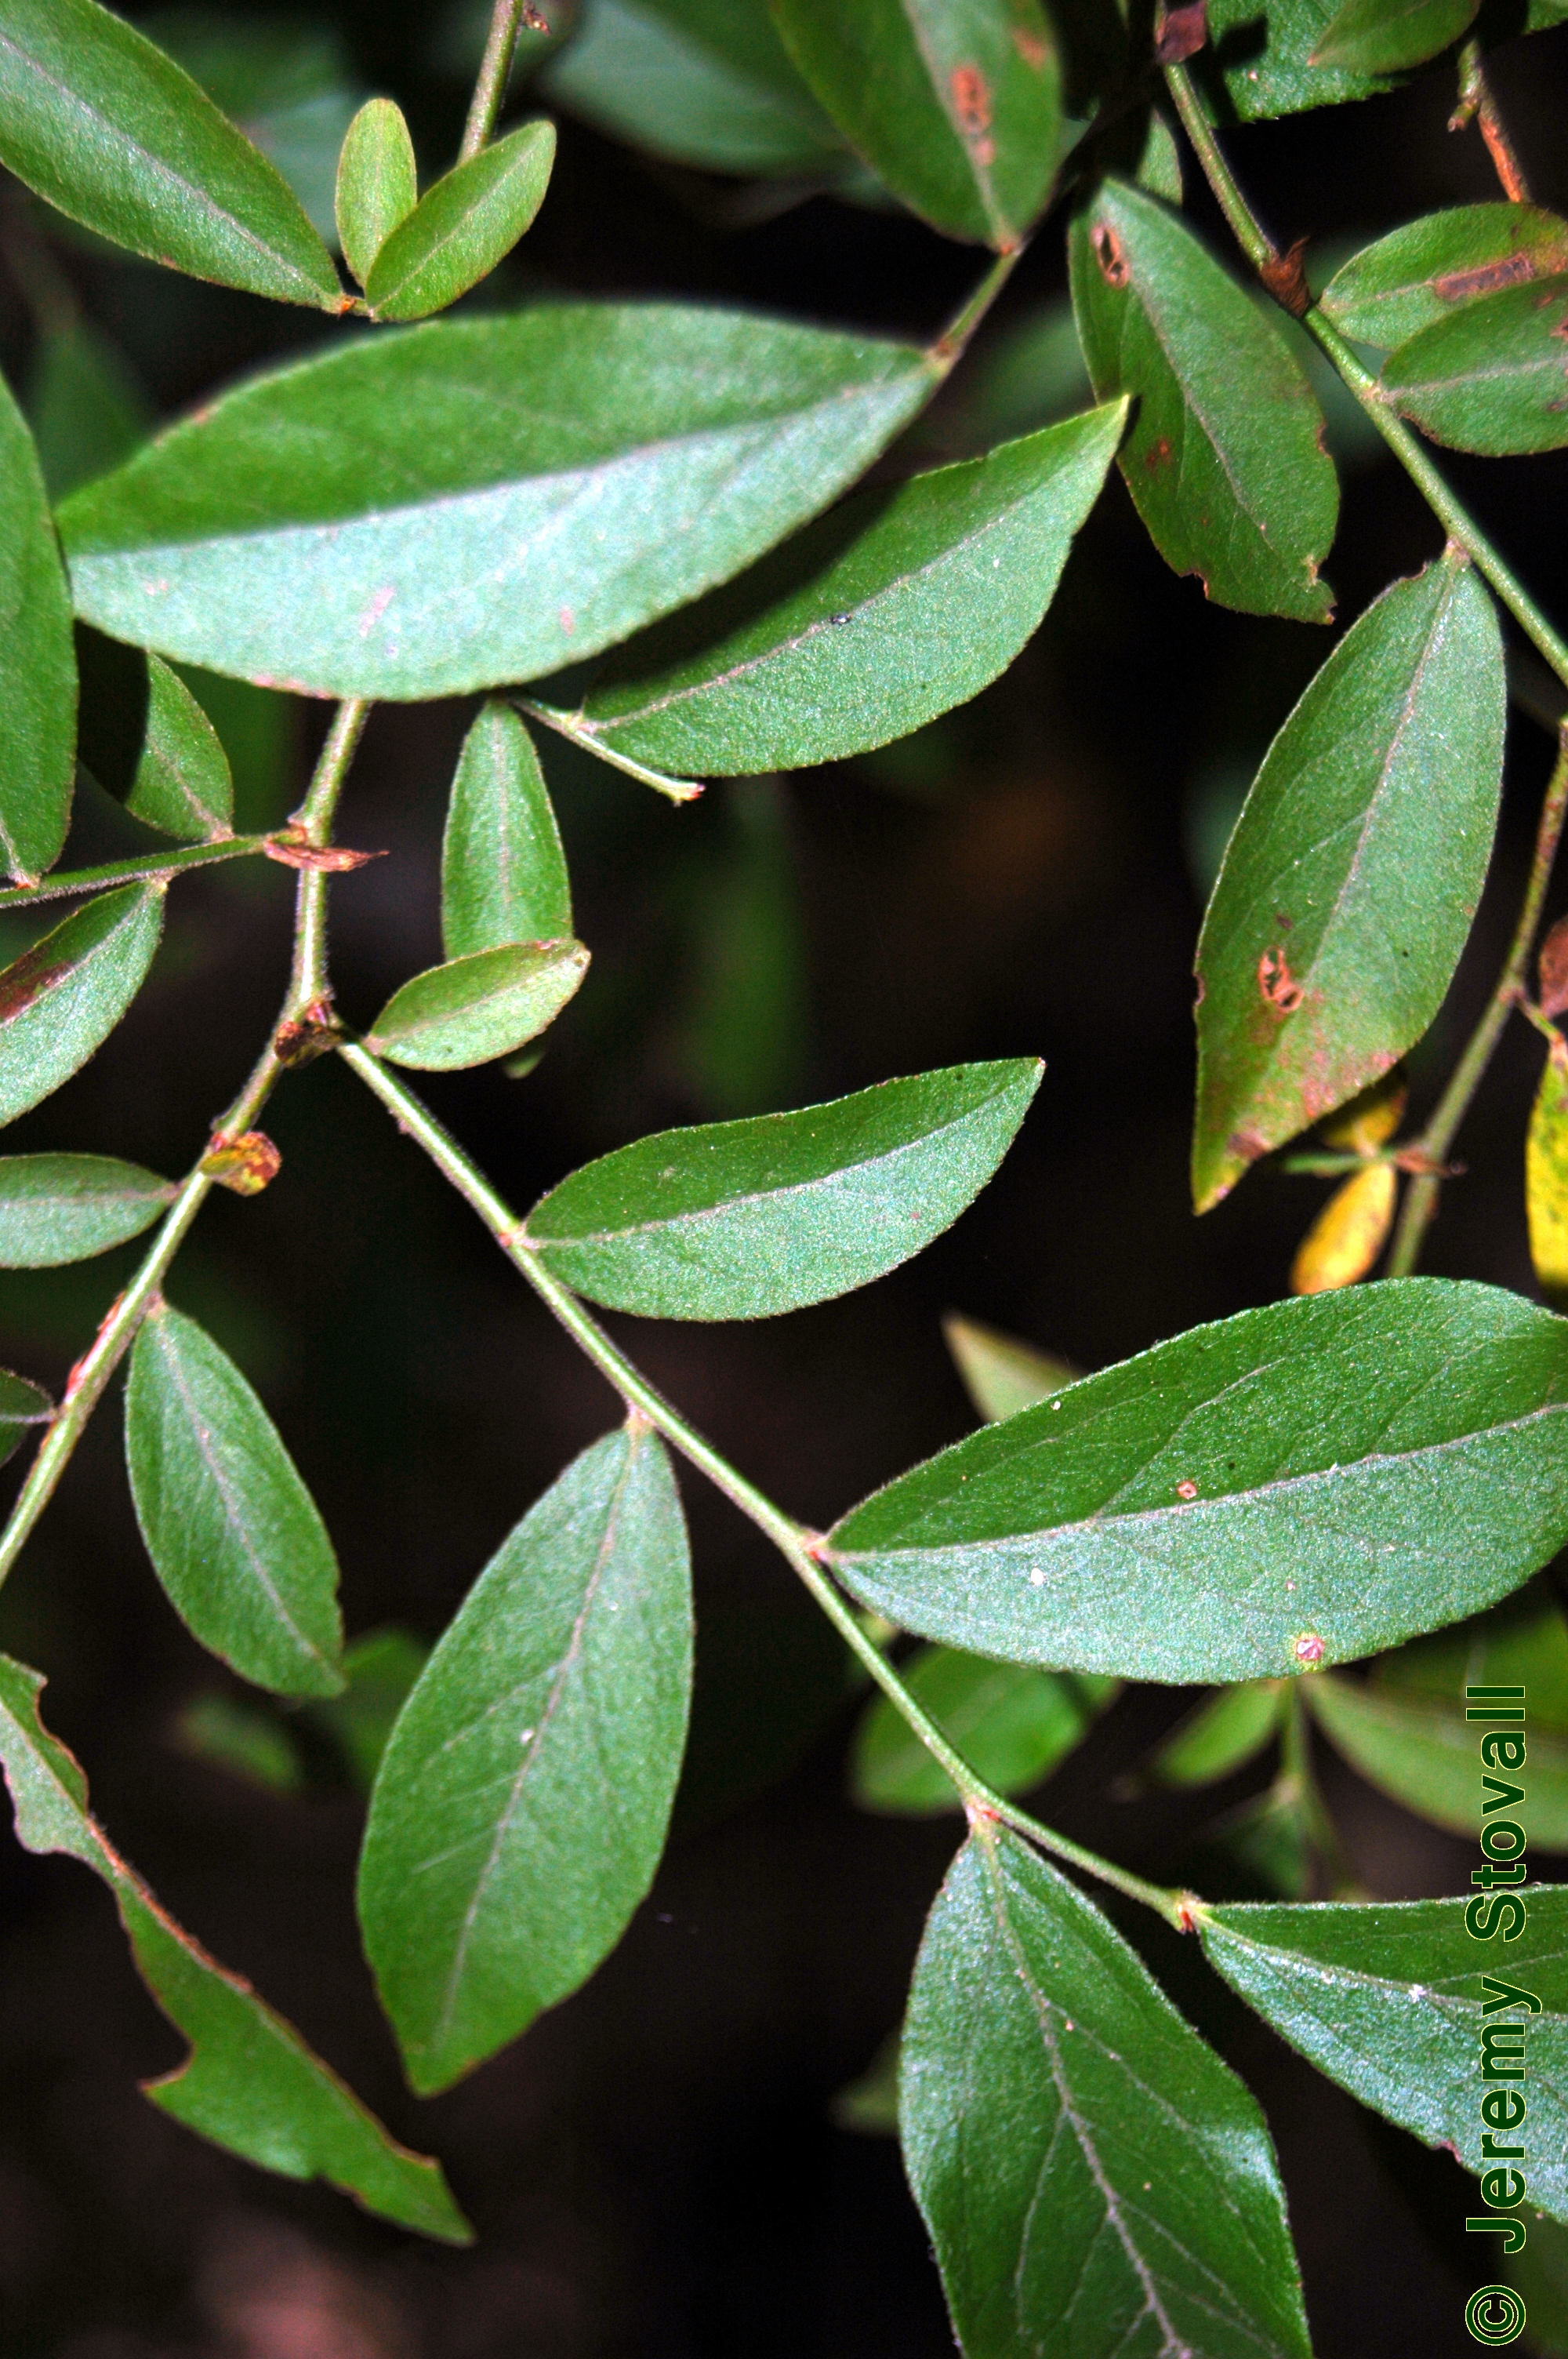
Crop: potato
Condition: early_blight